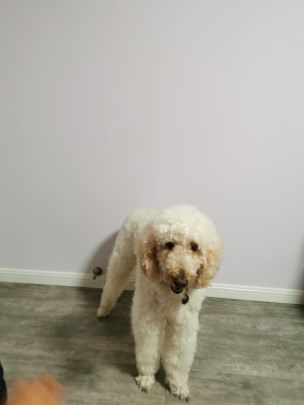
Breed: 2925-n000114-toy_poodle